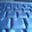
Label: keyboard